Aeritalia G.222

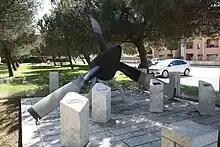
Memorial to the downed G.222 over Bosnia at Marina di Pisa

The 16 G.222s delivered to Afghanistan were scrapped in the summer of 2014 by the Defense Logistics Agency. After the U.S. spent $486 million to buy 20 C-27As, 16 were sold as scrap to an Afghan construction company for about $32,000; the planes were reportedly scrapped "to minimize impact on drawdown of U.S. forces in Afghanistan." The four remaining aircraft are stored at Ramstein Air Base, Germany, with the U.S. seeking other interested buyers. From January to September 2012, the Afghan C-27A fleet flew only 234 out of 4,500 required hours. The C-17A fleet had been procured for their keep attributes to enable them to operate in Afghanistan terrain, they were former Italian G.222. However, they ended up being replaced by C-130H after maintenance difficulties.